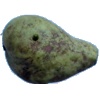
Label: Pear Stone 1